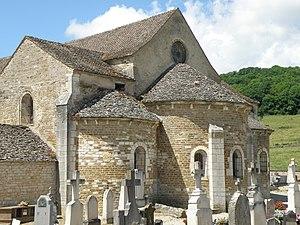
La Rochepot (Côte-d’Or, Bourgogne, France). Église Saint-Georges.